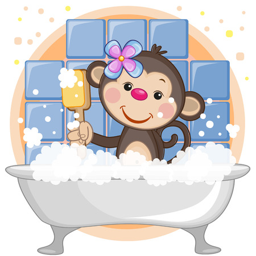
cute cartoon monkey in the bathroom